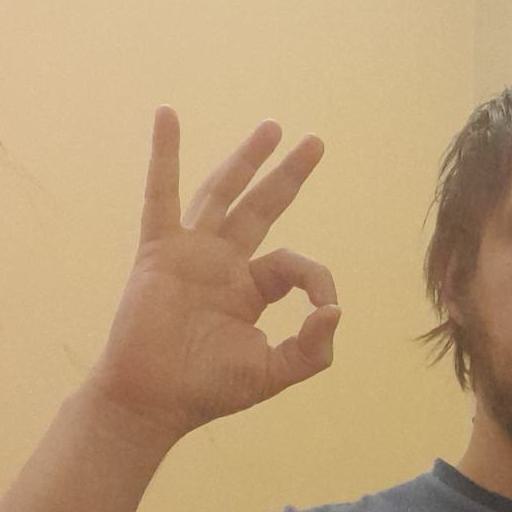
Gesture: ok